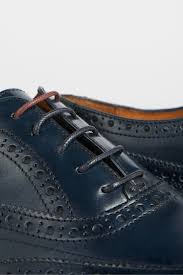
Label: Brogue